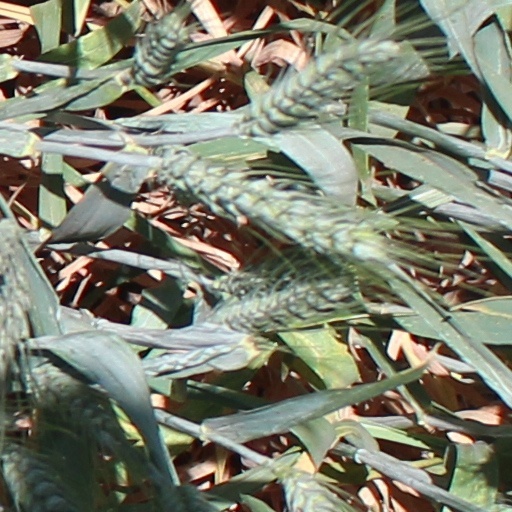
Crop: wheat